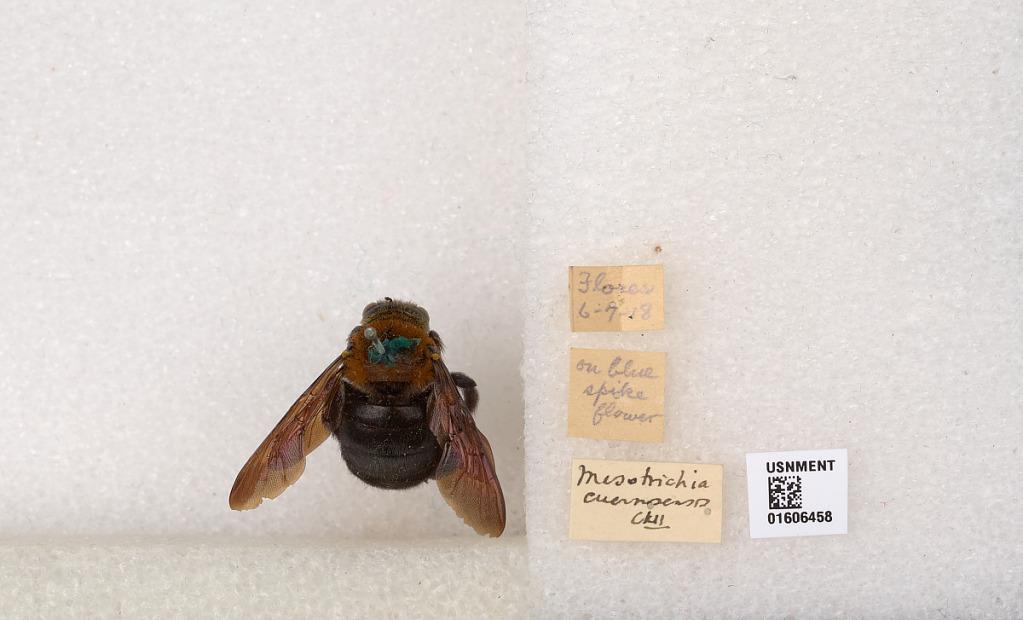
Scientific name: Xylocopa (Koptortosoma) cuernosensis (Cockerell)
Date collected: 1918-6-7
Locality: Flores